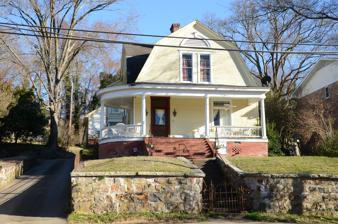
Building: Fordyce House (Hot Springs, Arkansas)
Country: United States of America
Year built: 1910
Historic house in Arkansas, United States United States historic place Fordyce House U.S. National Register of Historic Places Show map of Arkansas Show map of the United States Location 746 Park Ave., Hot Springs, Arkansas Coordinates 34°31′45″N 93°2′58″W / 34.52917°N 93.04944°W / 34.52917; -93.04944 Area less than one acre Built 1910 Architect Thompson, Charles L. Architectural style Colonial Revival MPS Thompson, Charles L., Design Collection TR NRHP reference No. 82000818 Added to NRHP December 22, 1982 The Fordyce House is a historic house at 746 Park Avenue in Hot Springs, Arkansas .  It is a 1 + 1 ⁄ 2 -story wood-frame structure, with a hip roof that has large cross-gabled gambrel dormers projecting in each direction.  It has a curved wraparound porch supported by Tuscan columns.  It was built in 1910 to a design by architect Charles L. Thompson , and is an excellent local example of Colonial Revival architecture . The house was listed on the National Register of Historic Places in 1982. See also National Register of Historic Places listings in Garland County, Arkansas References